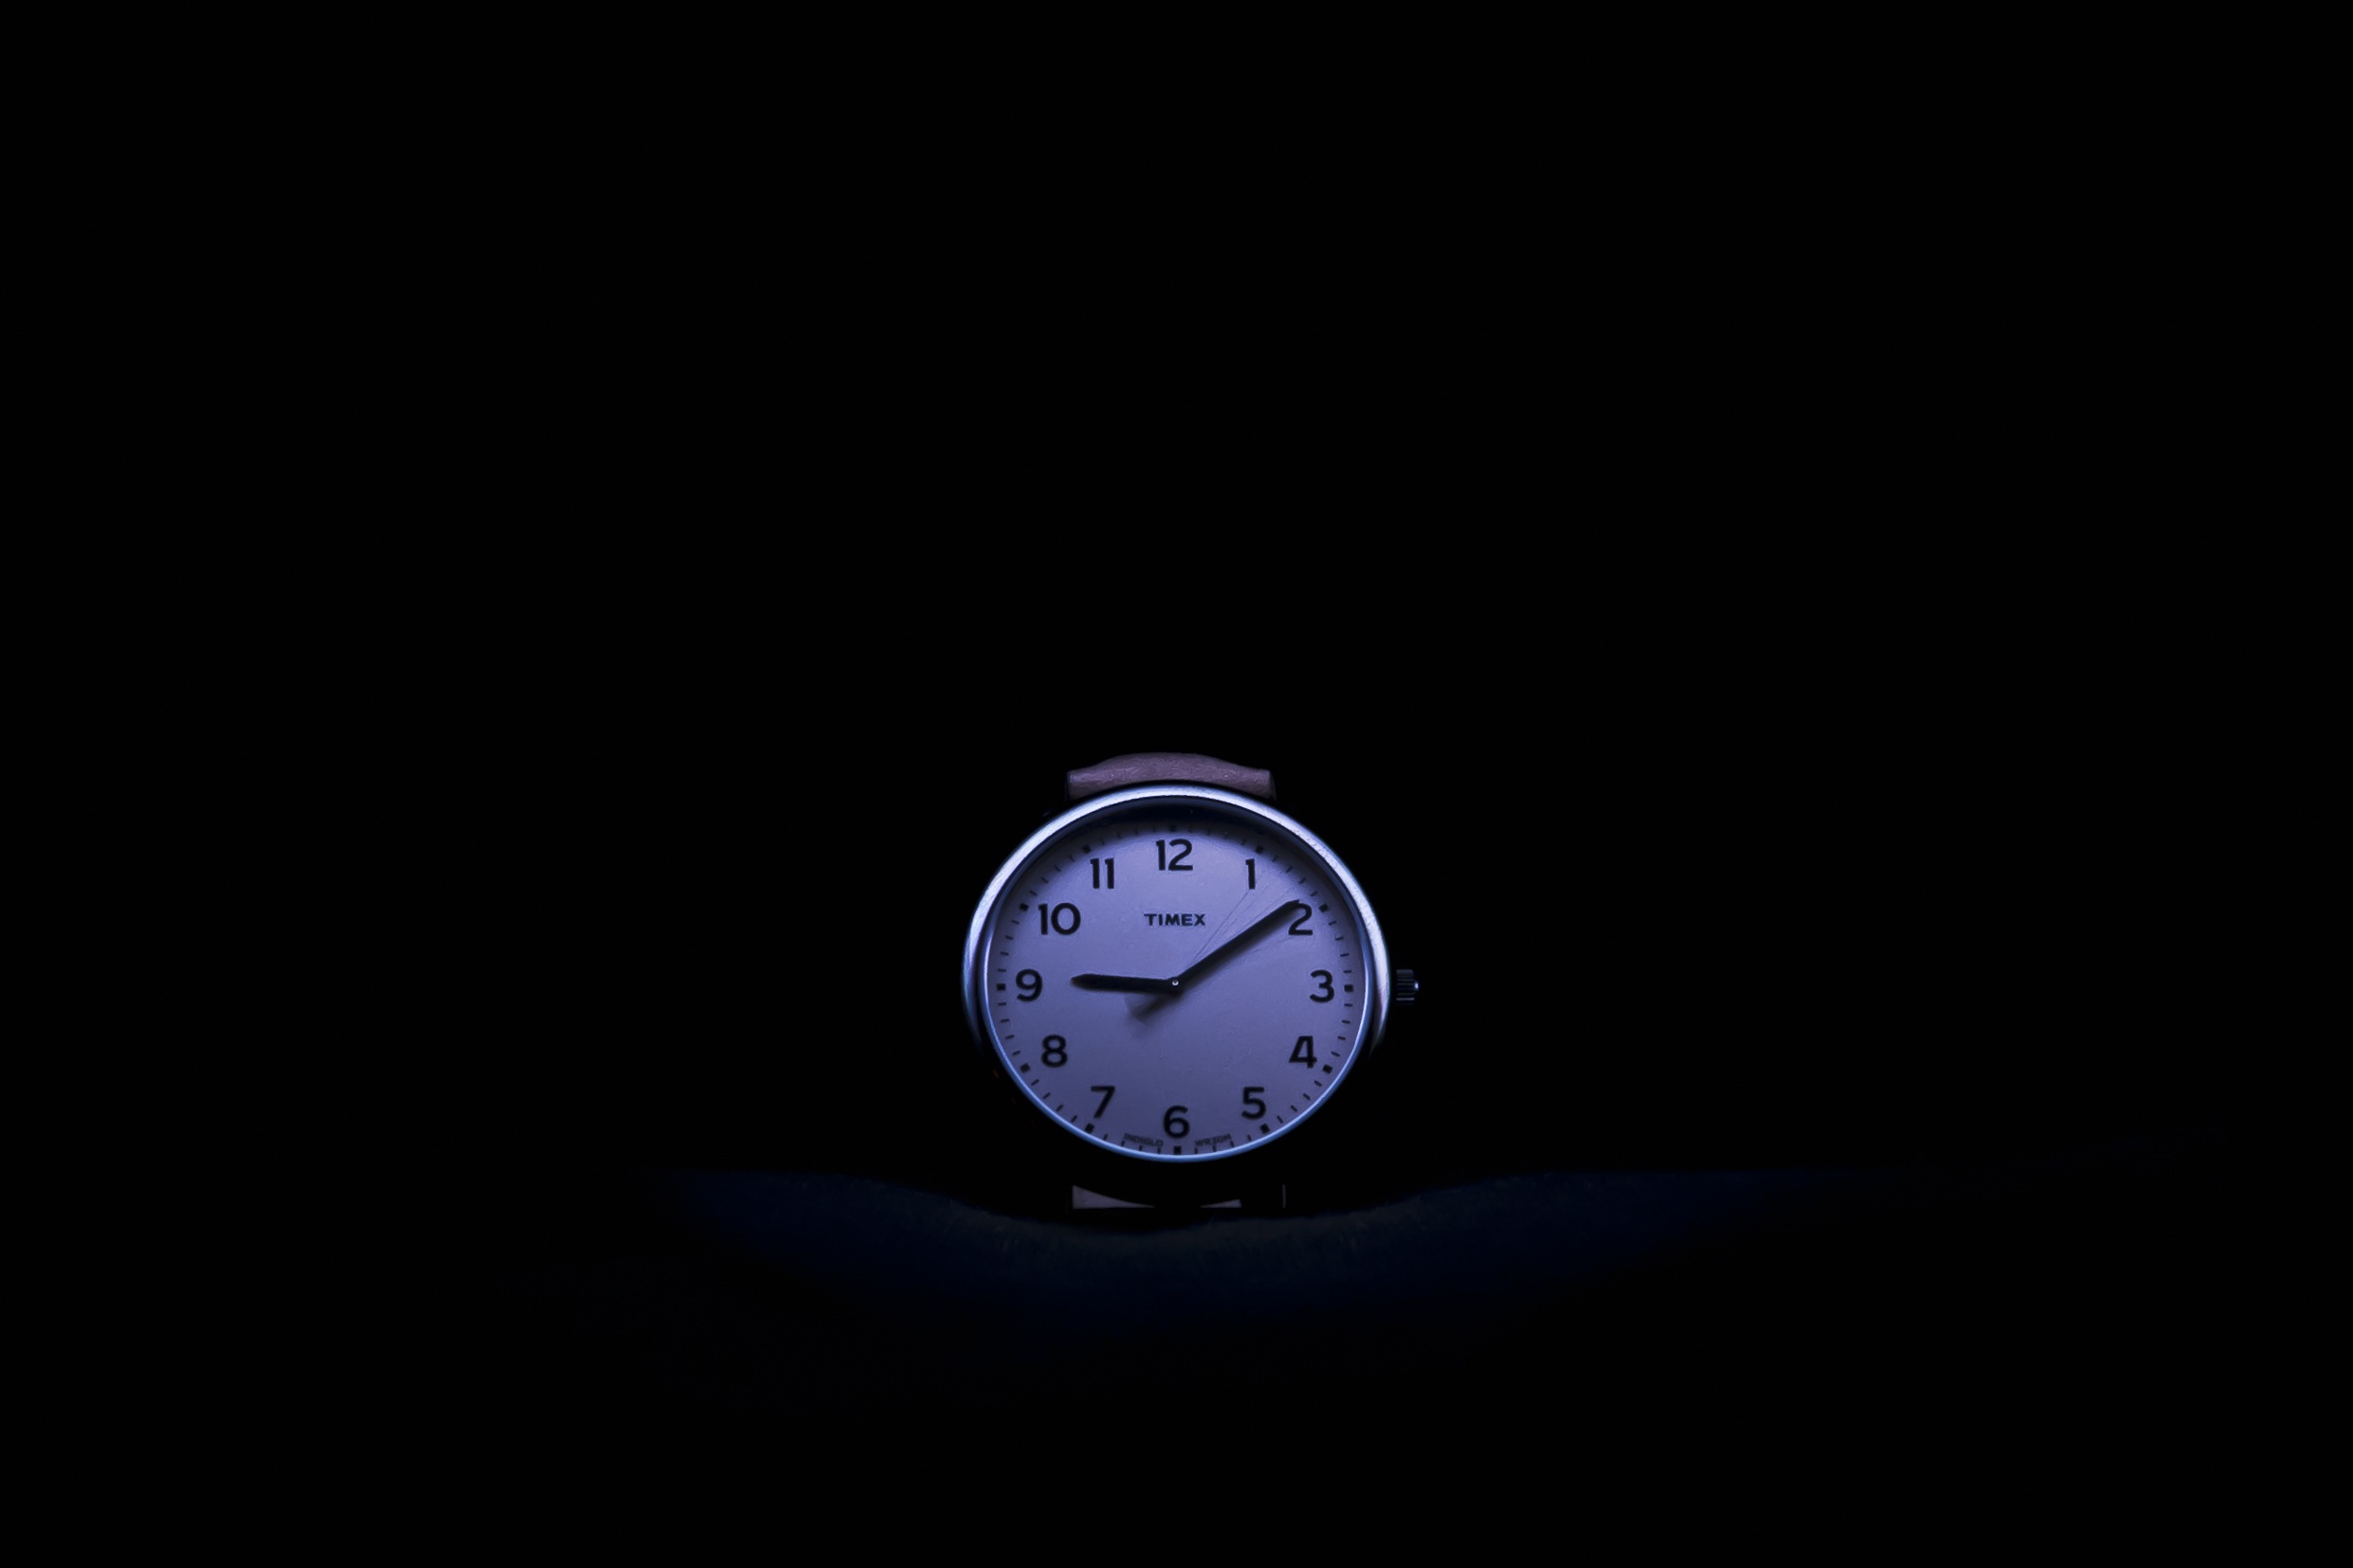
watch, hand, technology, vintage, retro, clock, time, hour, symbol, darkness, fashion, business, black, modern, minute, circle, jewellery, earth, design, planet, style, classic, shape, elegance, screenshot, computer wallpaper